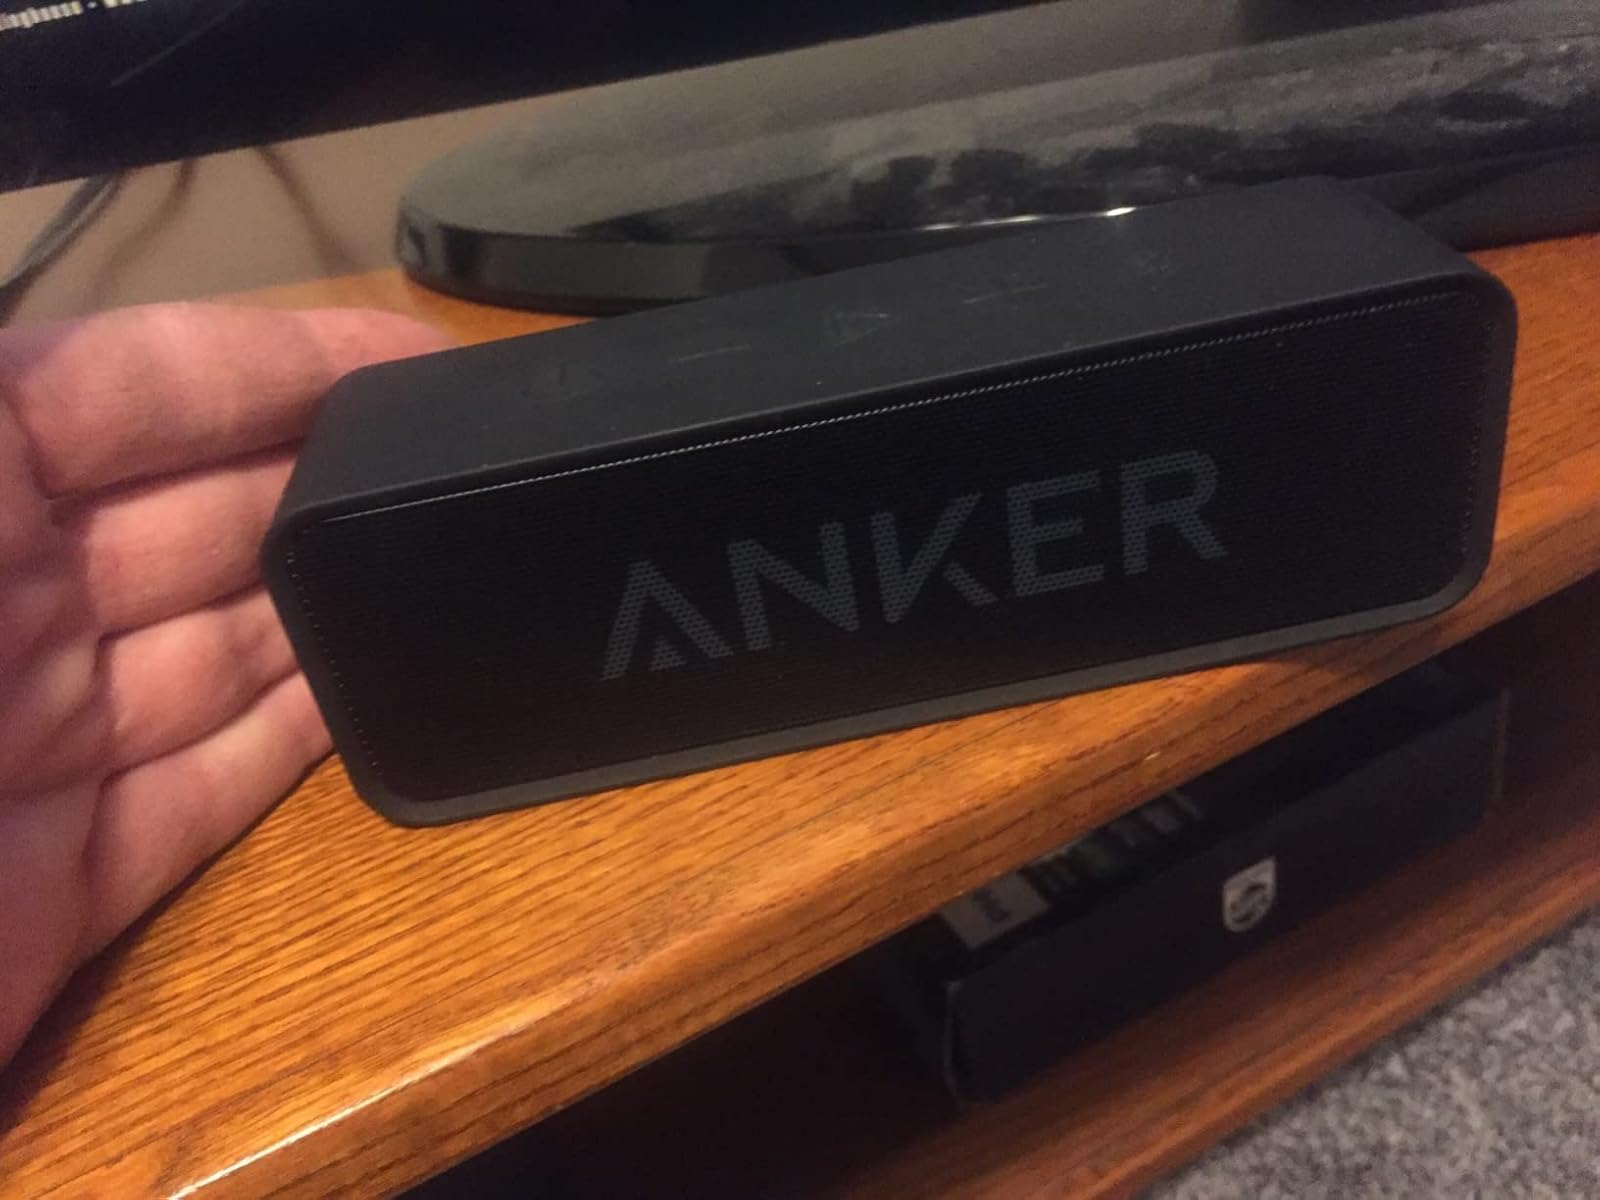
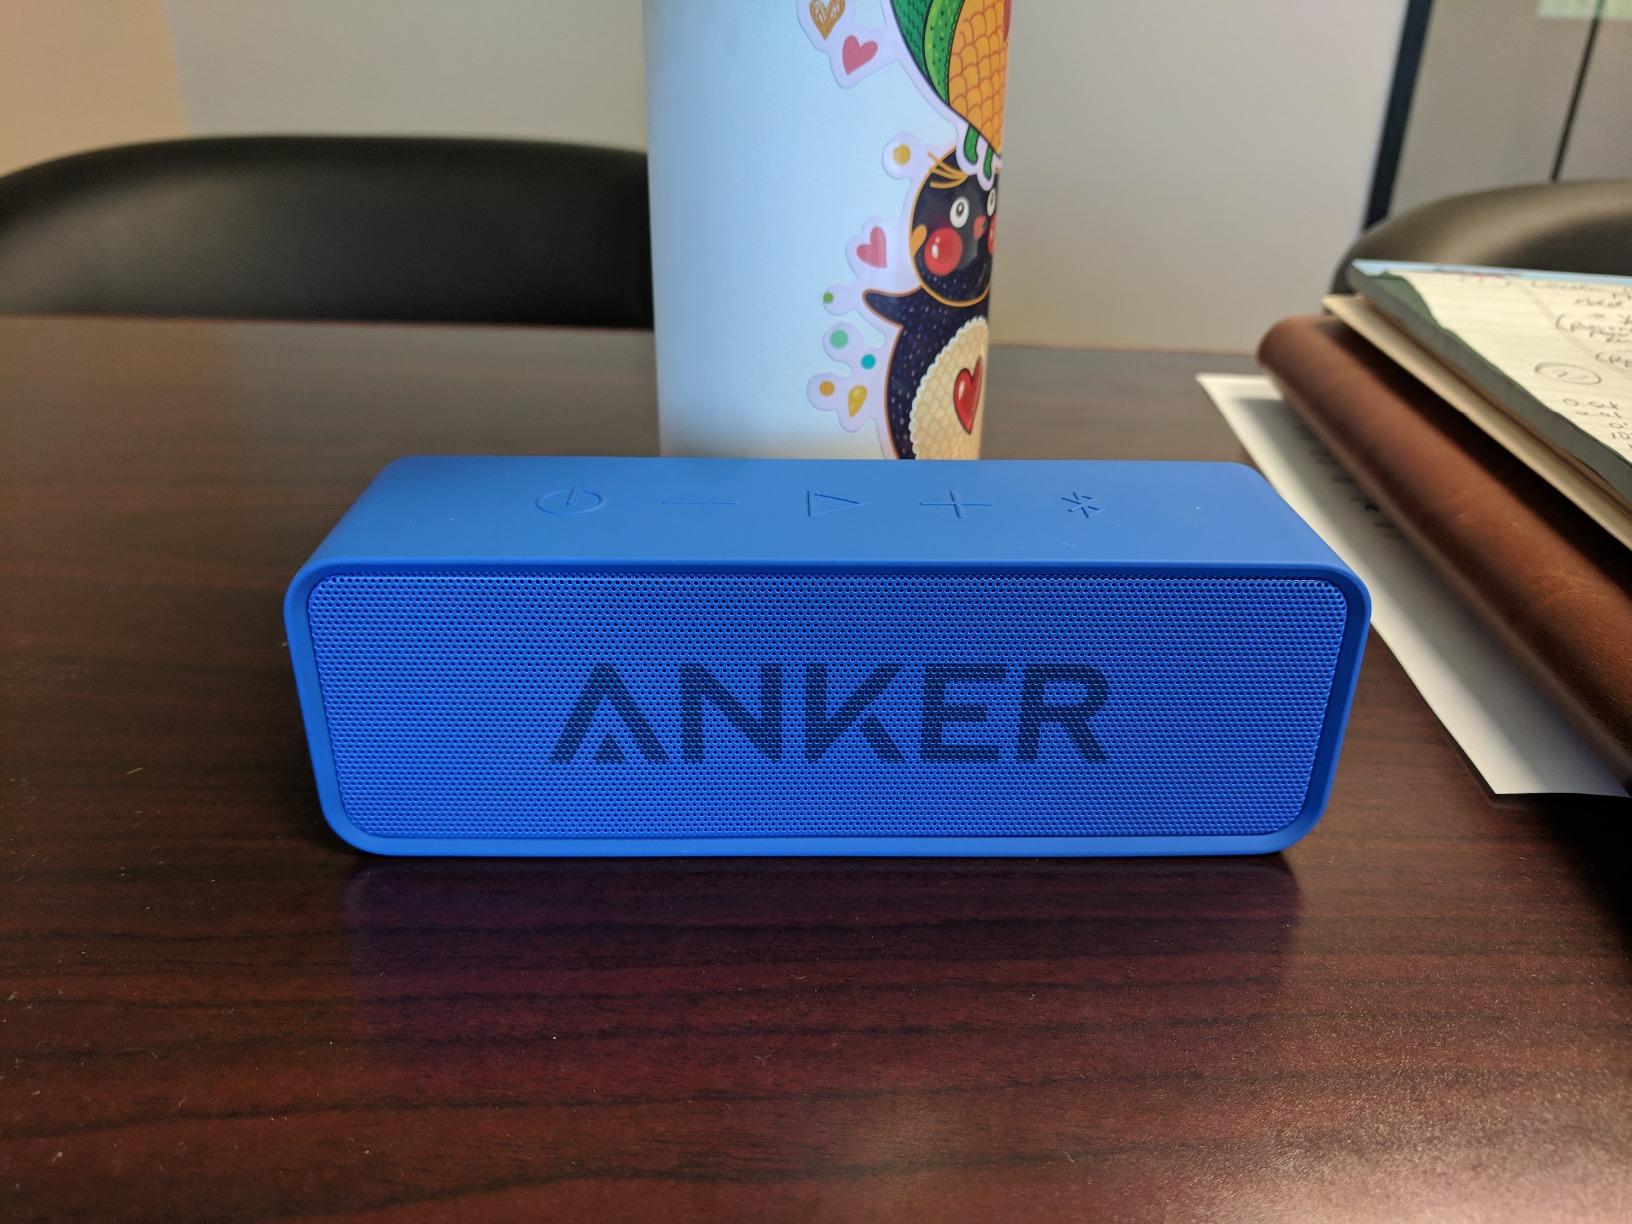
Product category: speaker
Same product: no